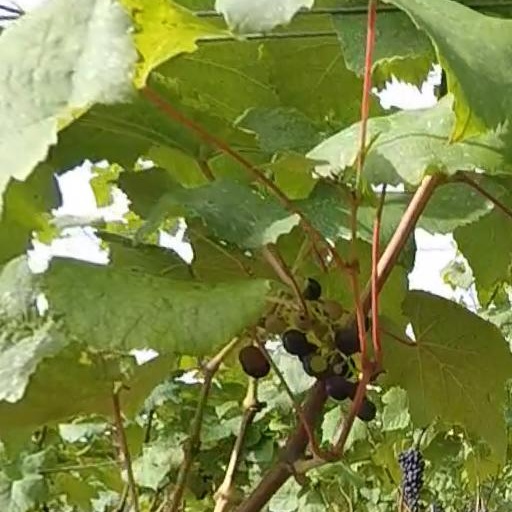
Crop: grape